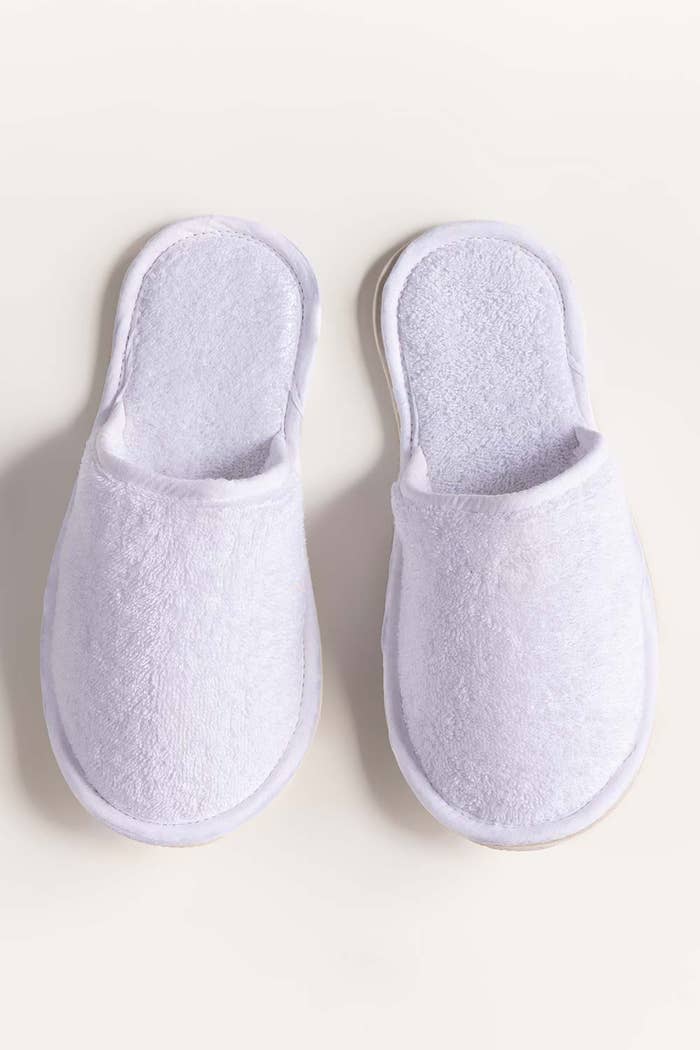
white cotton slippers